Freedom of religion in China

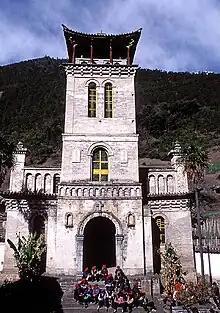
A Roman Catholic church by the Lancang (Mekong) River at Cizhong, Yunnan Province, China

China is home to an estimated 12 million Catholics, the majority of whom worship outside the official Catholic Patriotic Association (CPA). However, in 2020, there was no accurate number of Catholics in the country as the Vatican was unable to collect information. Estimates in 2020 suggested that Catholics made up 0.69% of the population.